Stagecoach Group

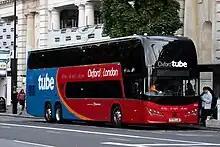
Oxford Tube Plaxton Panorama bodied Volvo B11R at Victoria Coach Station in September 2022

Apart from the ordinary bus operations and no-frills services, the UK bus division has the following brands that extend across operating divisions.